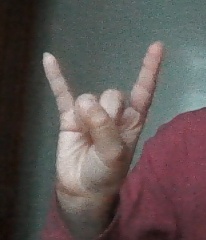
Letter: la